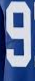
Number: 9